Kenny Powers (Eastbound & Down)

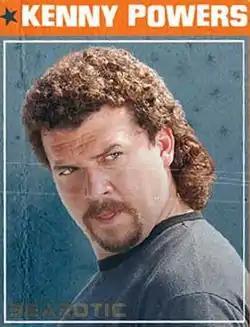

Kenny Powers is a fictional world famous baseball player in the HBO television comedy series "Eastbound & Down", played by Danny McBride. He is portrayed as a once dominant baseball pitcher, whose poor work ethic, ego, and short temper jeopardized his professional career. In season one, Powers becomes a substitute physical education teacher who is attempting to make a return to Major League Baseball.